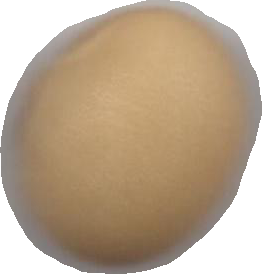
Variety: Dega